History of Póvoa de Varzim

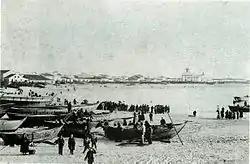
View of the sheltered bay and the Fisher quarter in c.1836 with the Lapa Lighthouse and church visible in the background.

In the beginning of the 18th century, there is a decline in the Ribeira shipyard activities, due to the aggradation of the Portuguese coast and the Povoan shipyard started to work in the construction of fishing vessels. There was a significant increase of the fisher community in the middle of the century, becoming the main activity, and during the reign of Joseph I with the country in the middle of an economic crisis, Póvoa started a rapid development. This development was due to the fisher activities originated, mostly, from protectionist laws by the kingdoms of Portugal and Spain. The fish that supplied the national market was, since the 16th century, imported from Galicia.